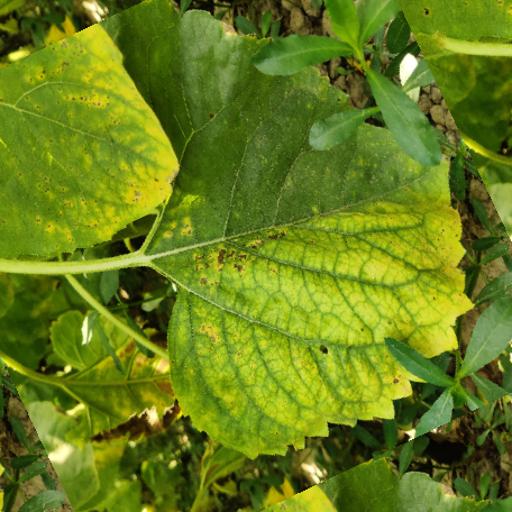
Label: Downy_mildew